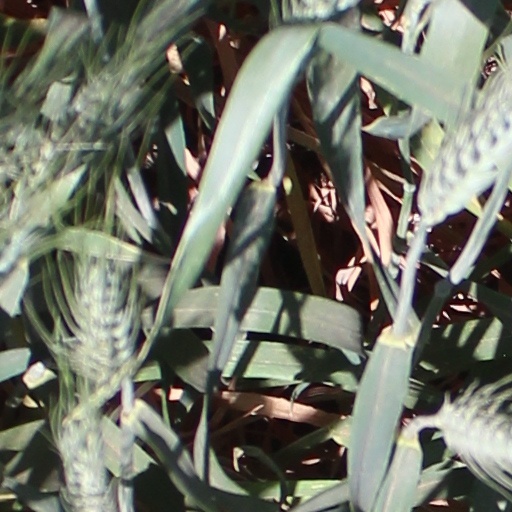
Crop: wheat